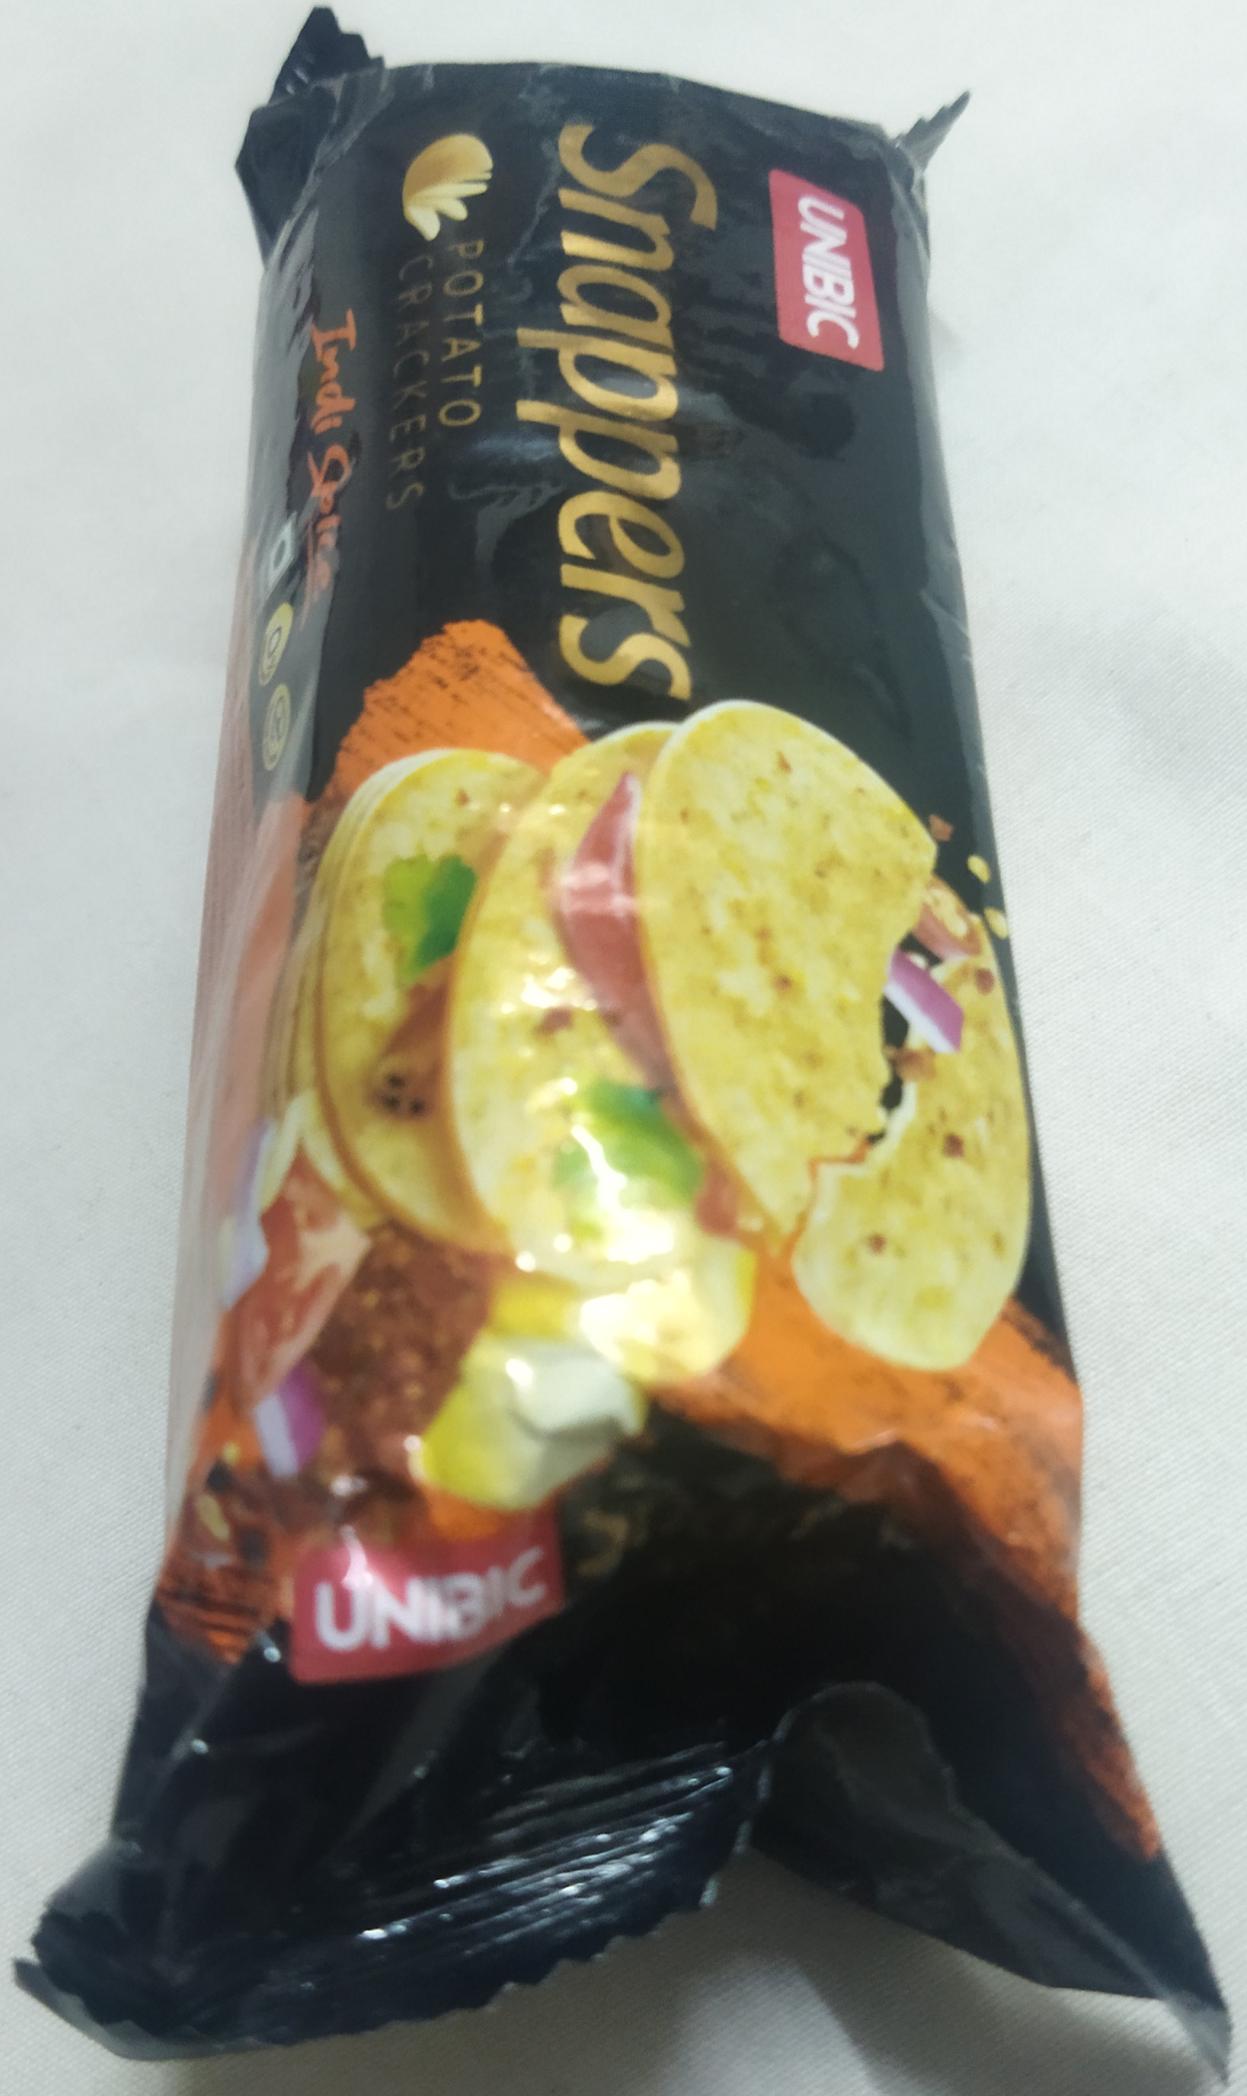
Label: plastics